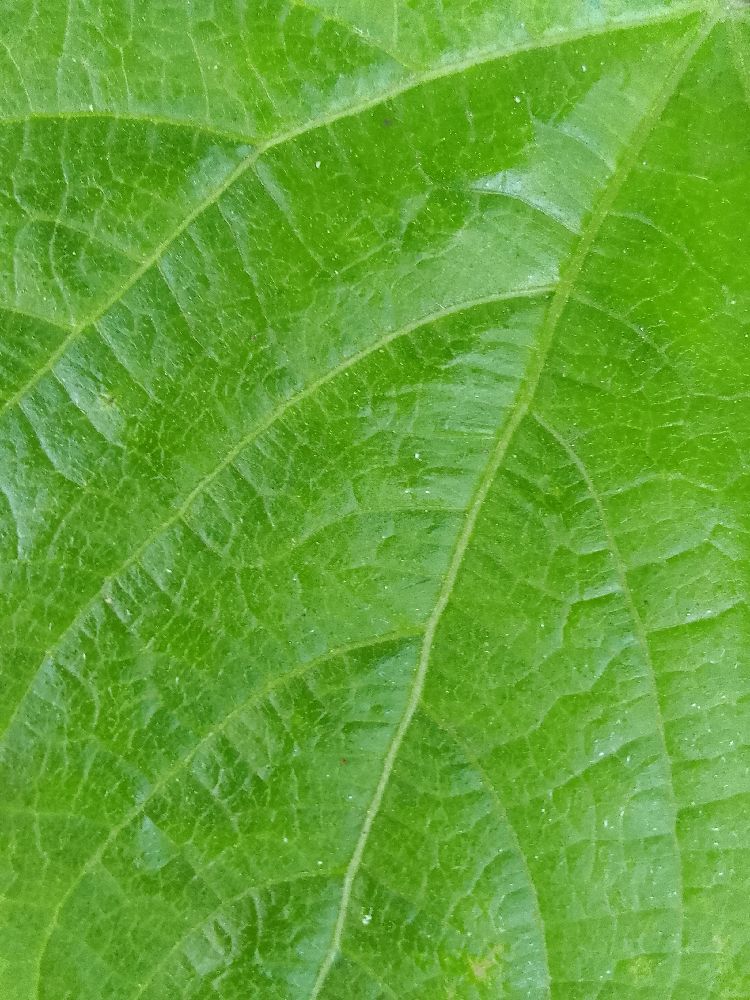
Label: healthy